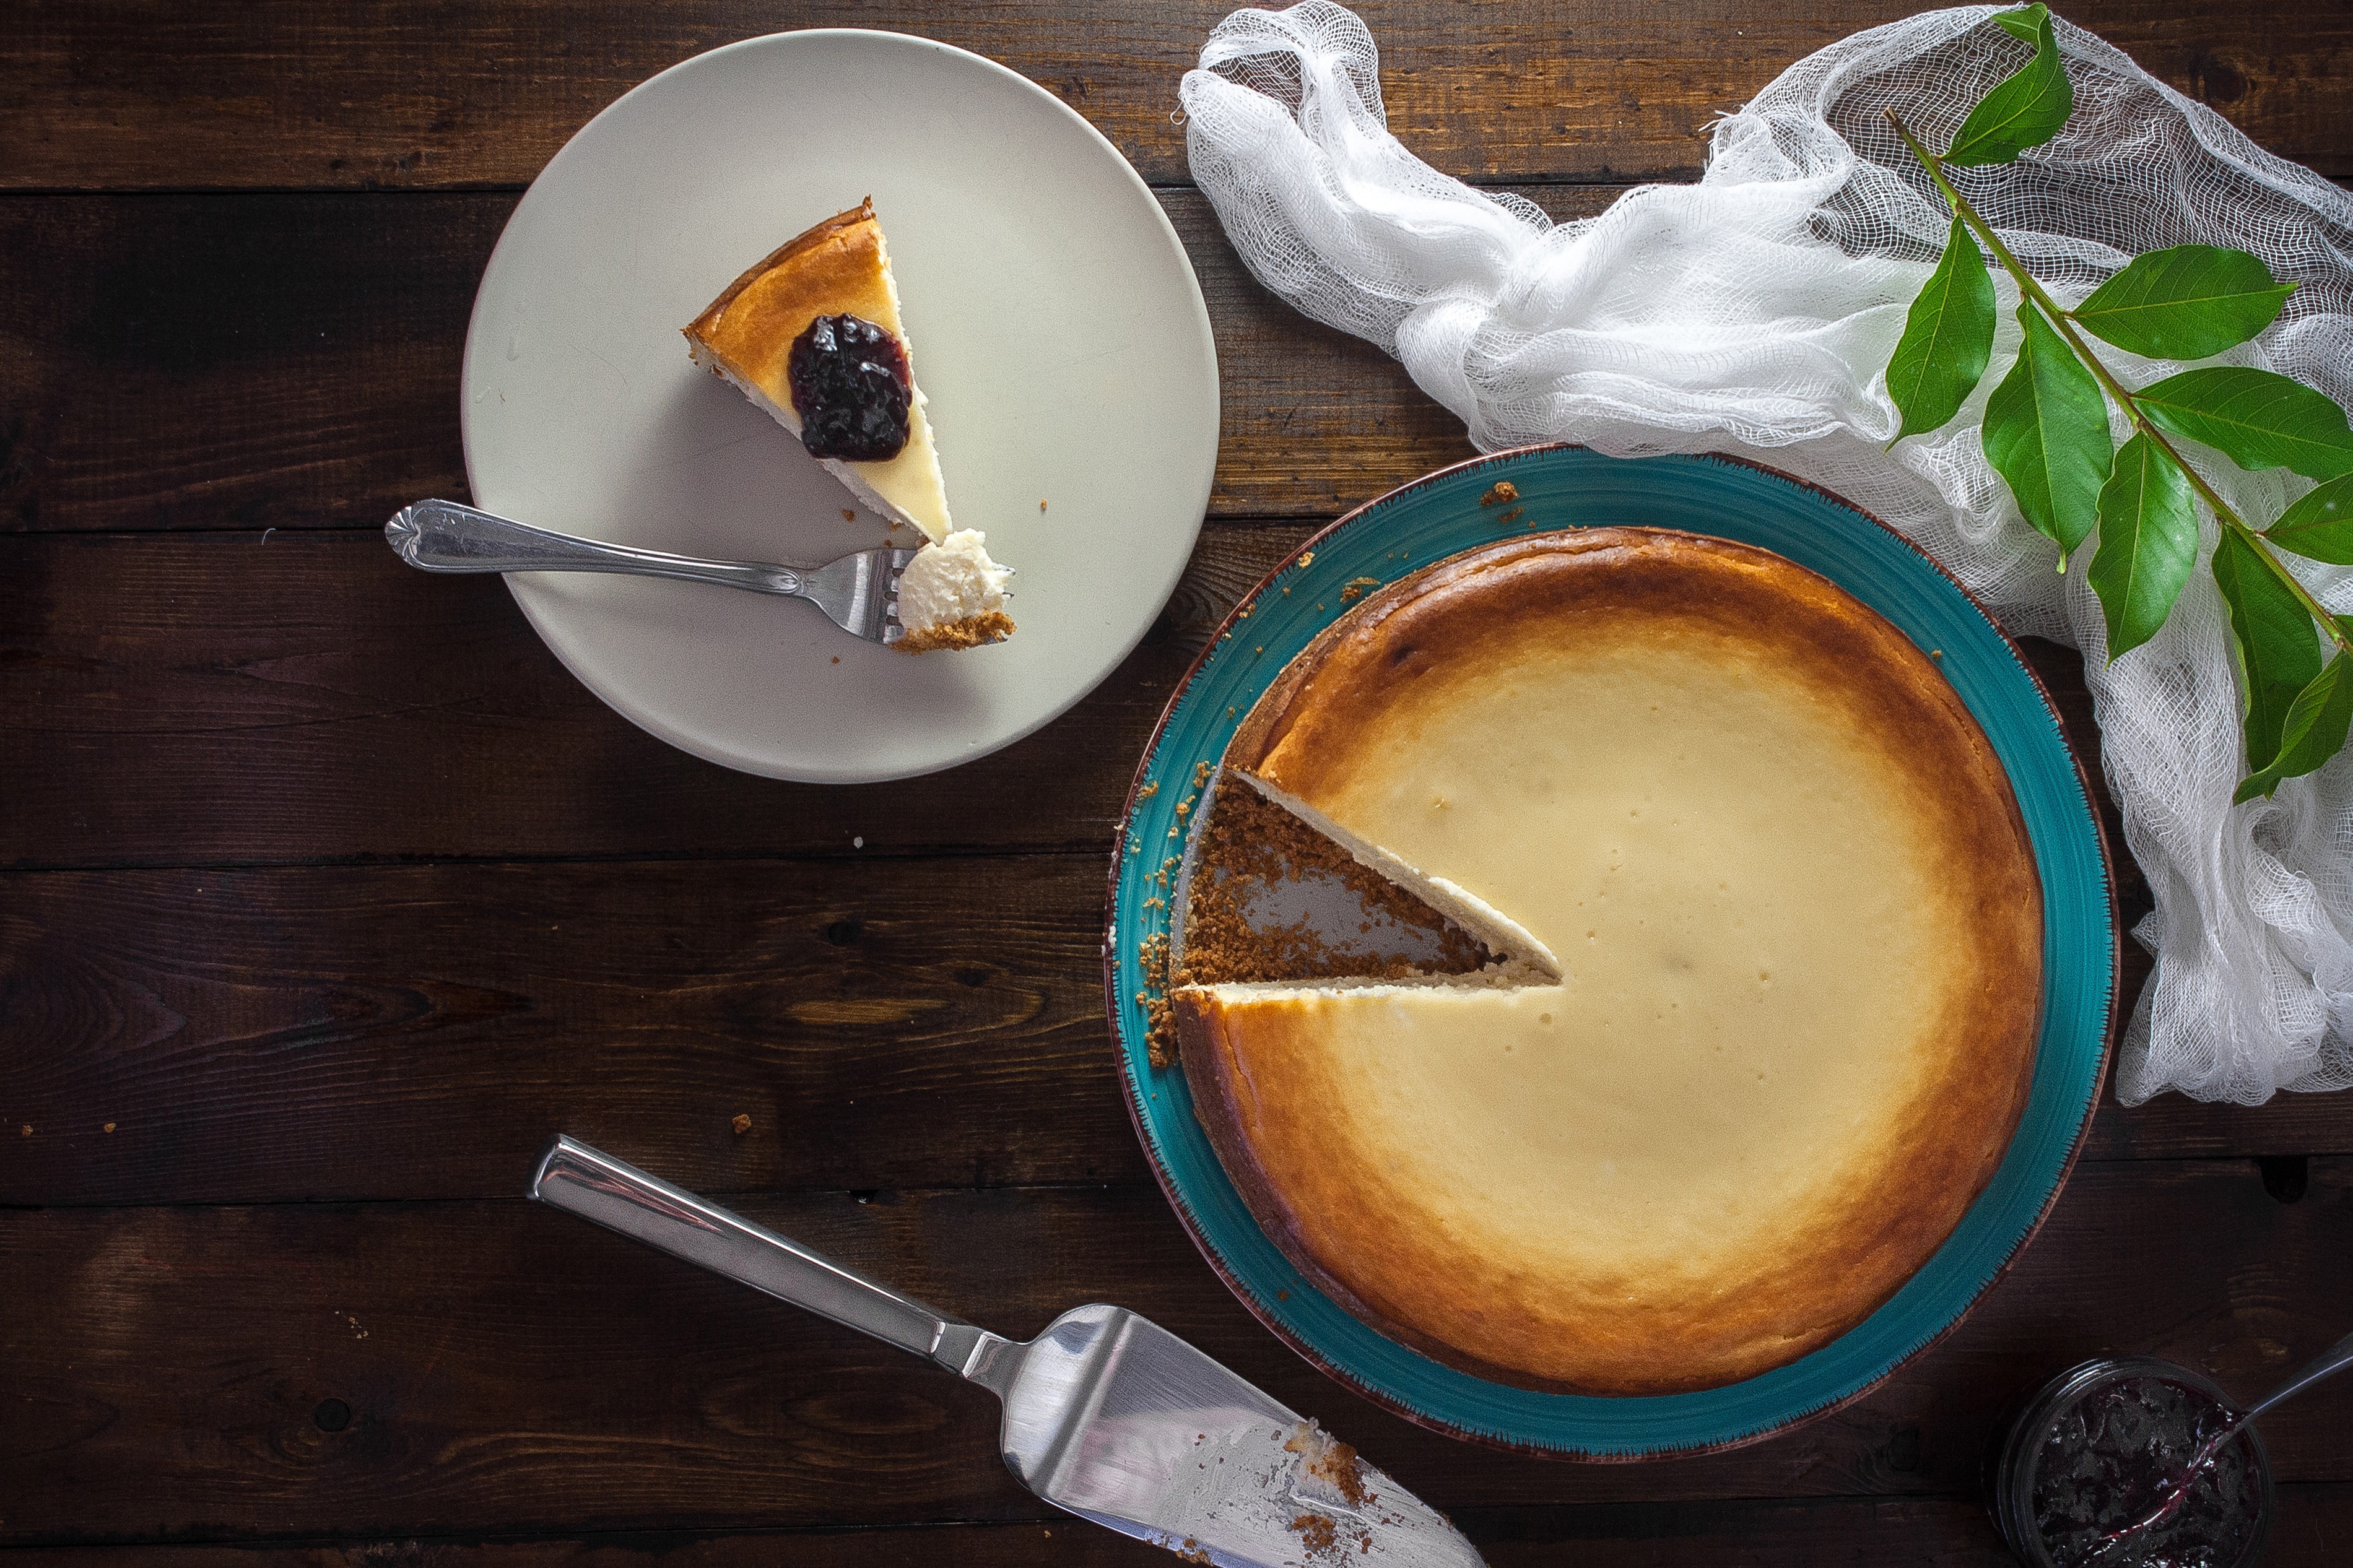
food, dish, cuisine, ingredient, caff macchiato, serveware, coffee cup, coconut cream, mascarpone, latte, dessert, cafe au lait, breakfast, drink, tableware